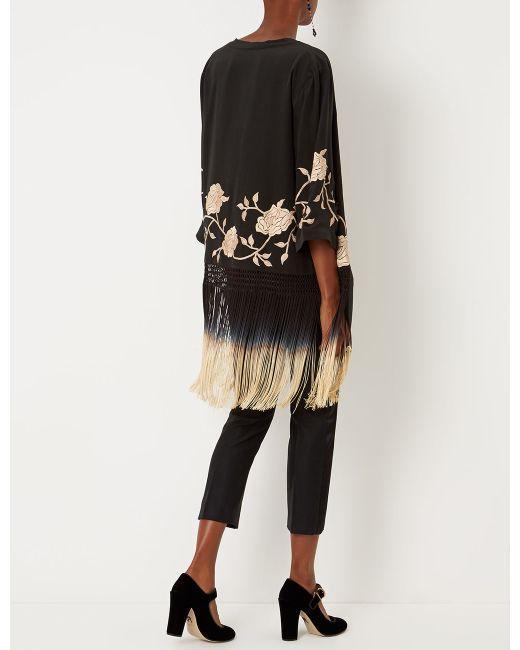
schwarzes lockeres Top mit Blumenstickerei und Quasten-Design